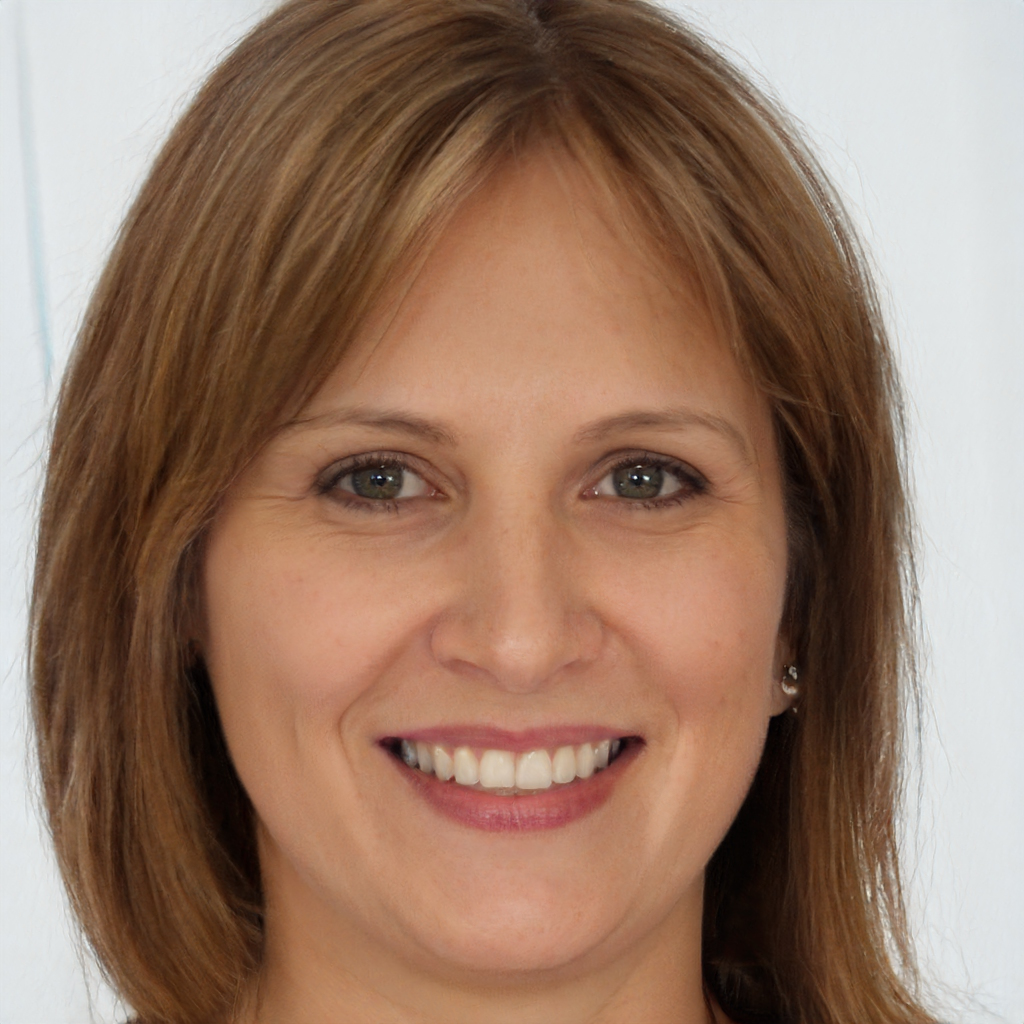
Gender: Female